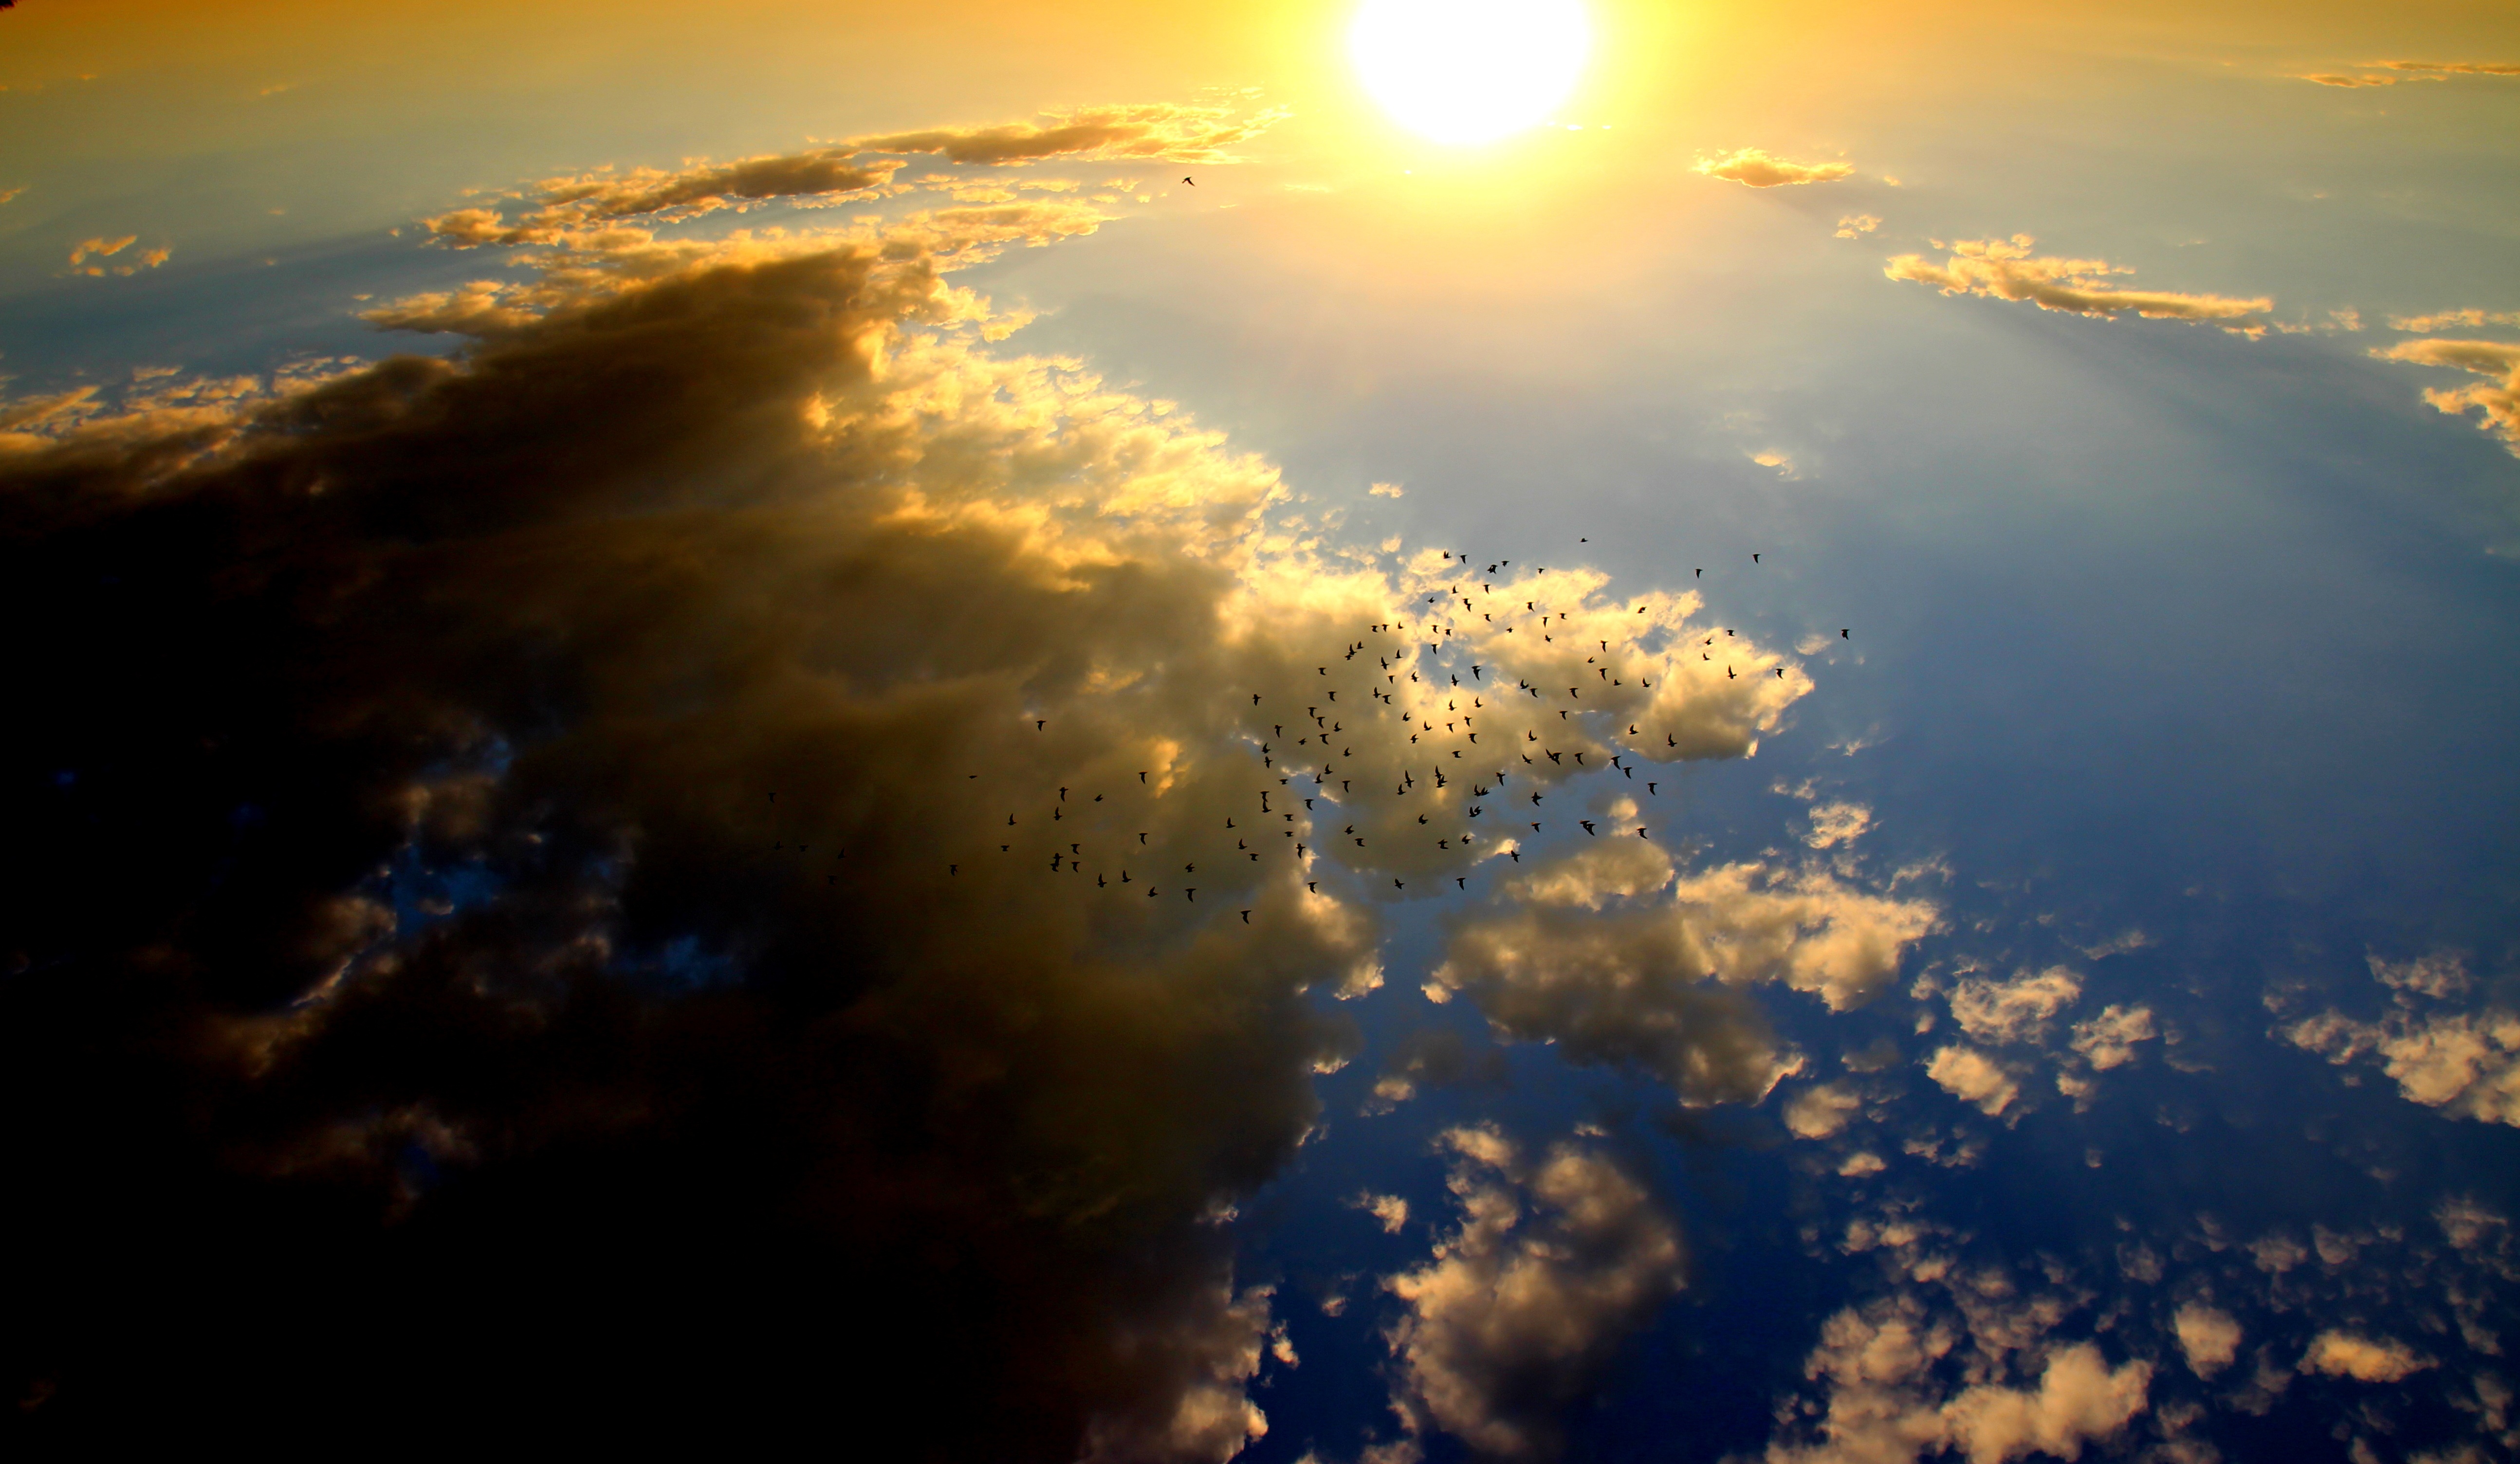
horizon, light, cloud, sky, sun, sunrise, sunset, sunlight, morning, dawn, atmosphere, dusk, evening, reflection, red, birds, astronomical object, meteorological phenomenon, atmosphere of earth